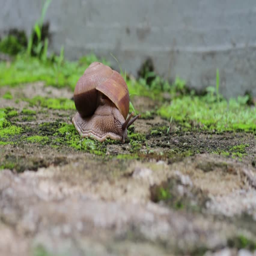
snail crawls on the yard